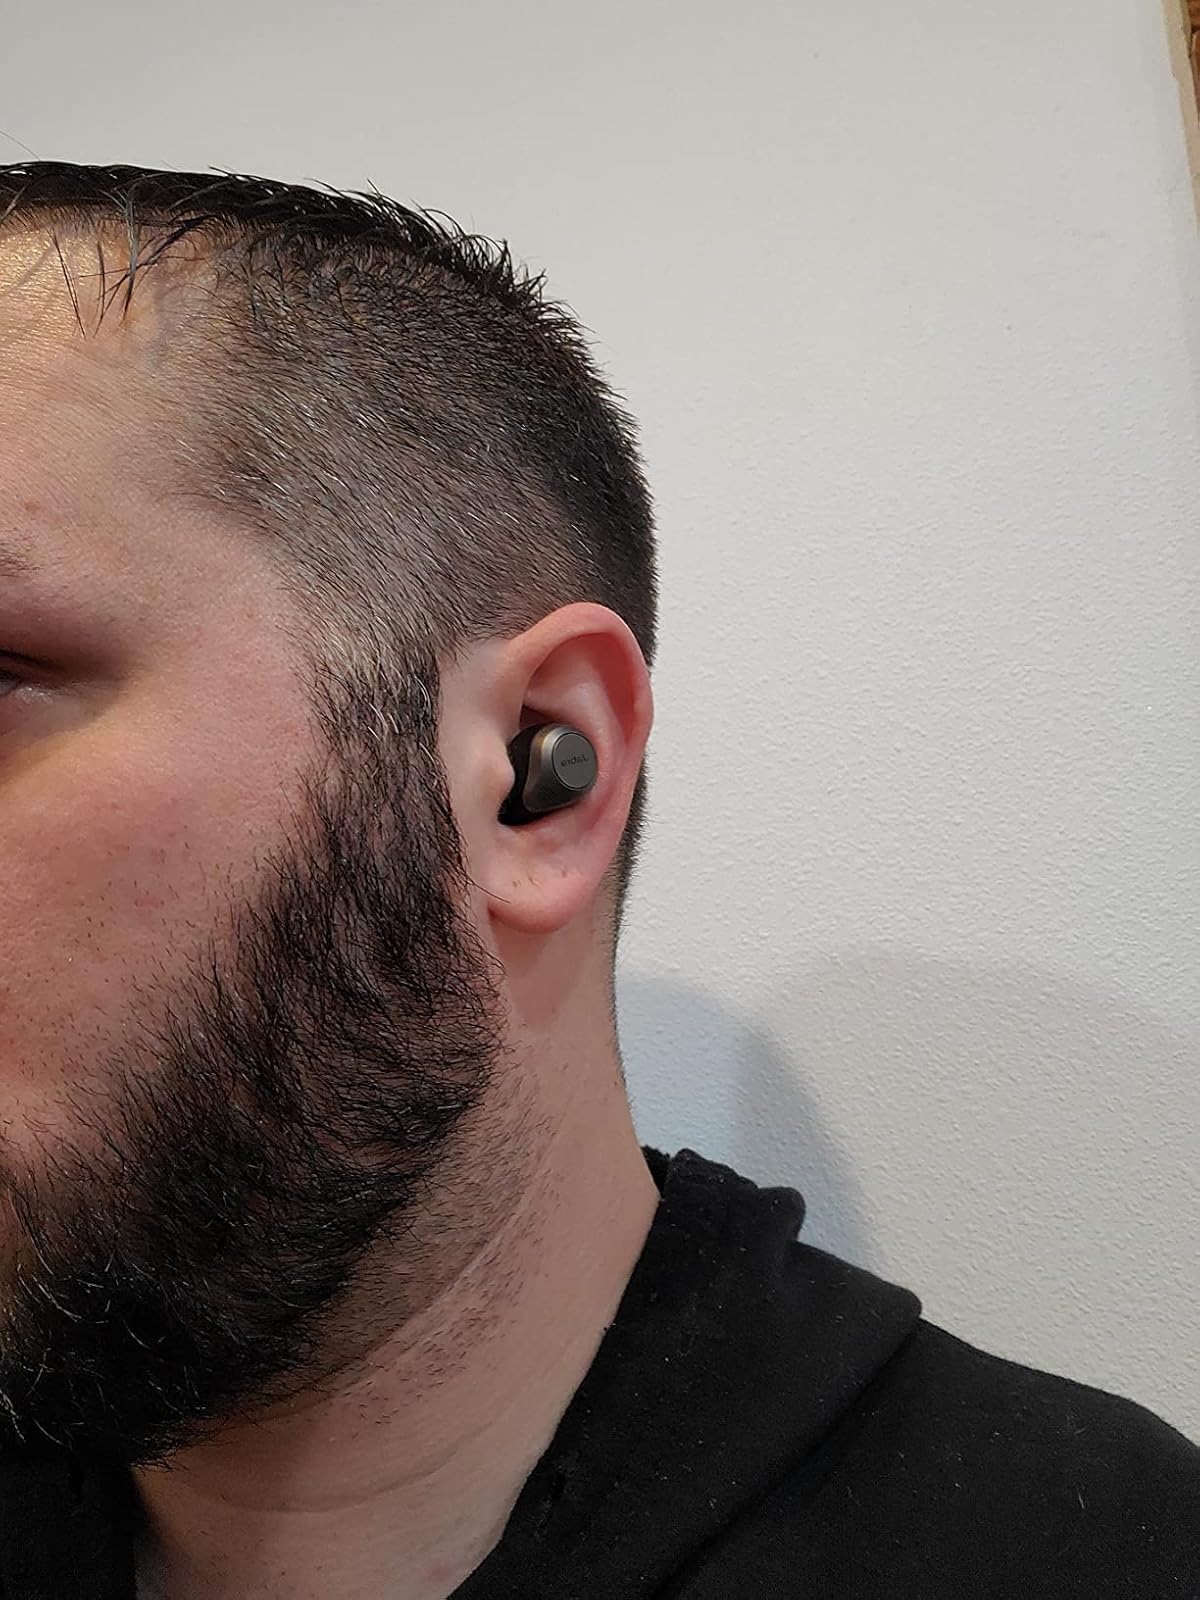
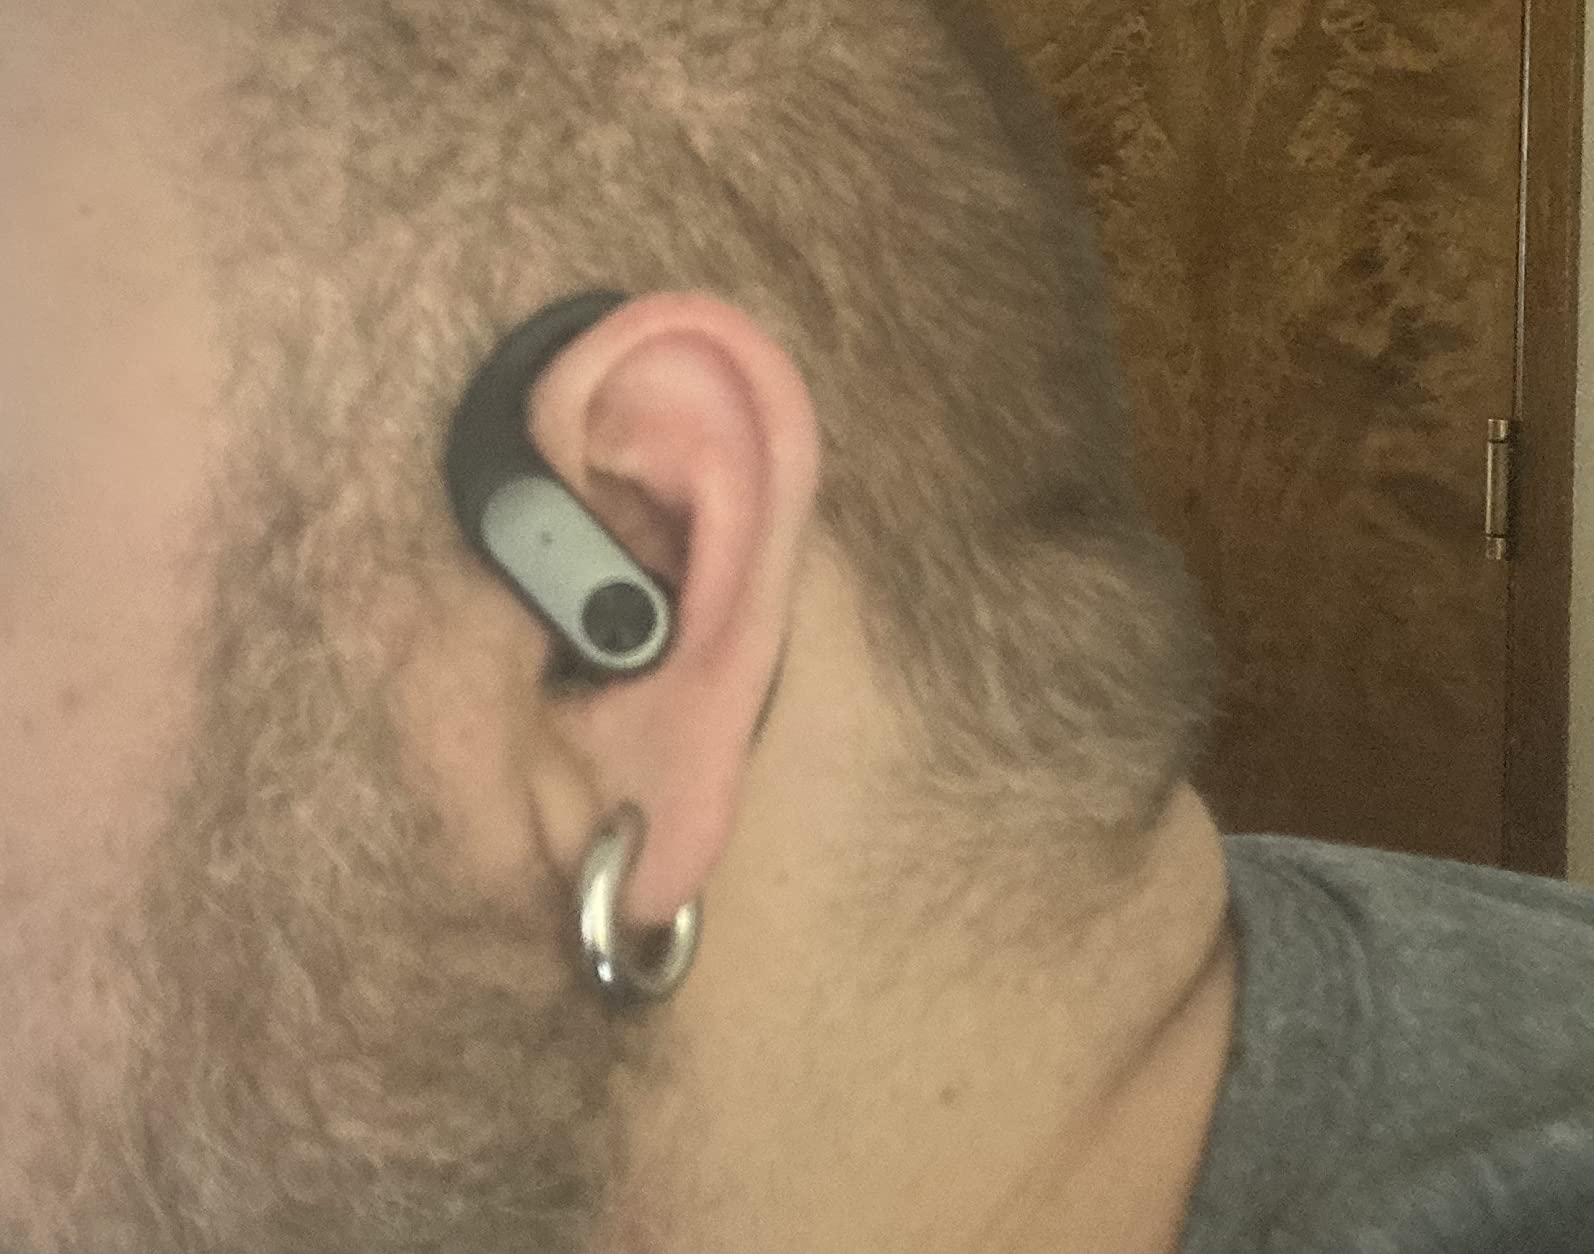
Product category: earbuds
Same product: no